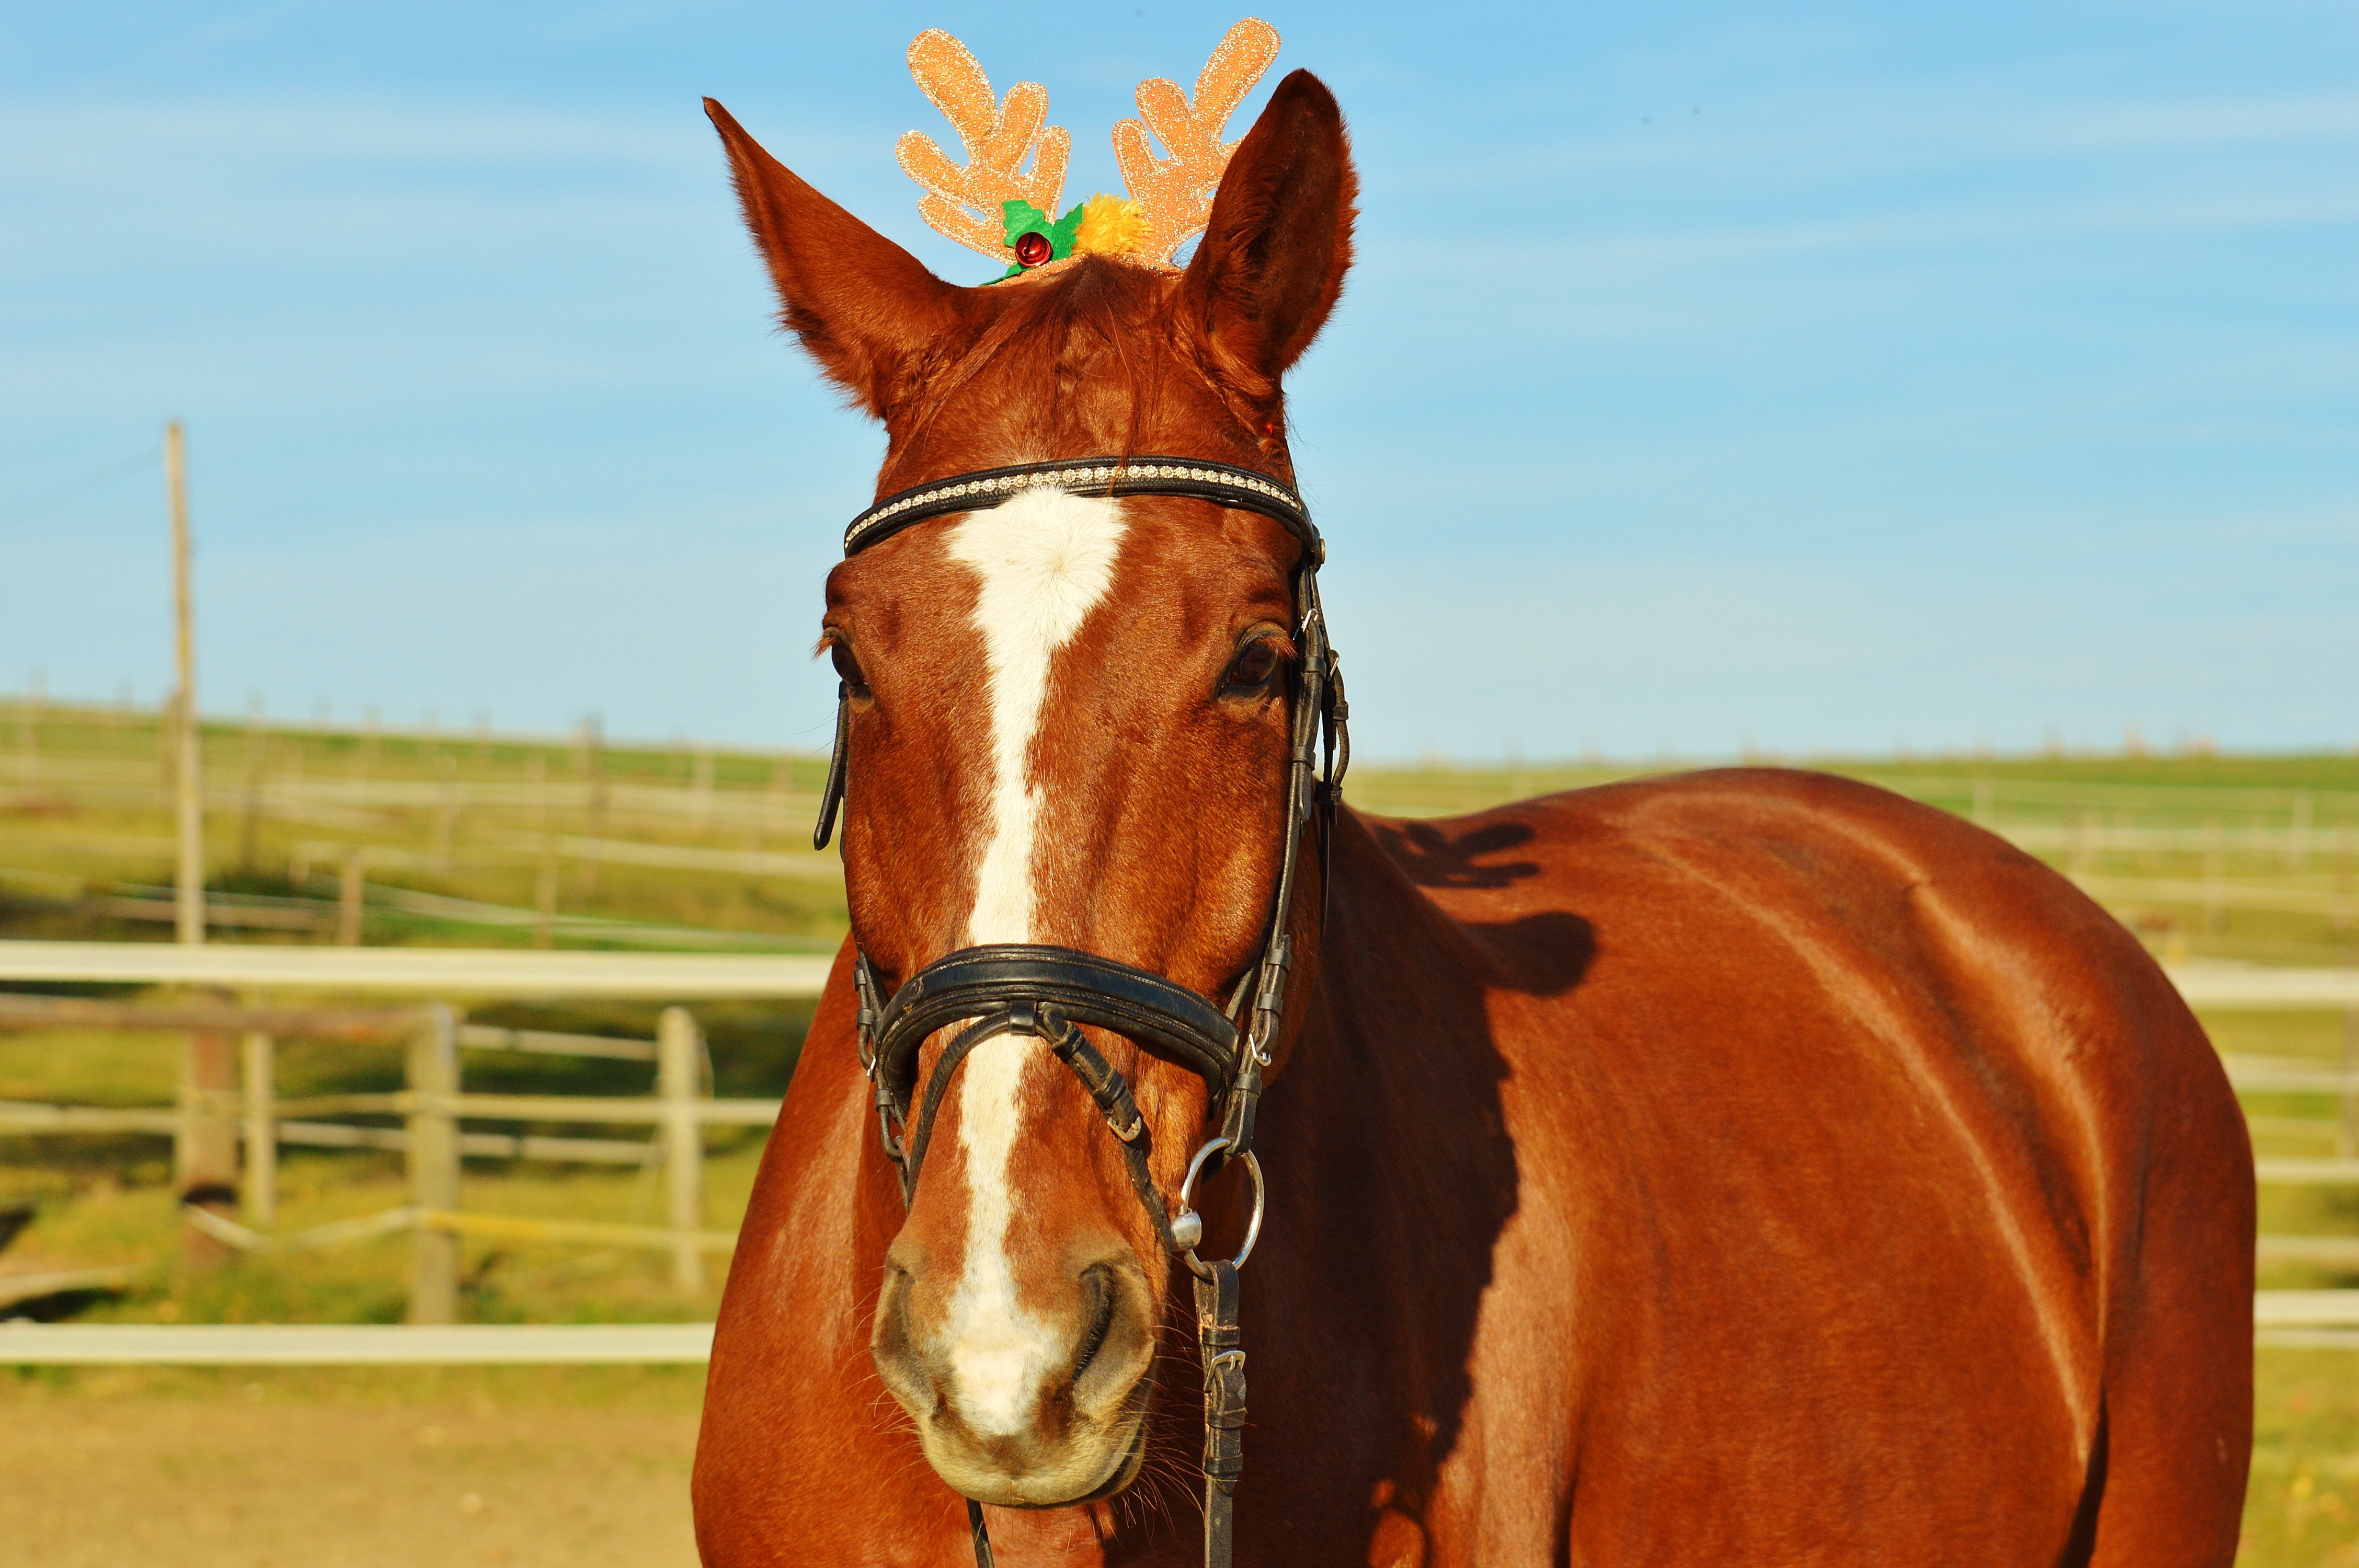
sweet, animal, cute, pasture, horse, rein, mammal, stallion, mane, ride, christmas, bridle, funny, mare, halter, reiterhof, equestrianism, pack animal, horse like mammal, mustang horse, animal sports